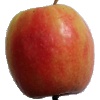
Label: Apple Pink Lady 1